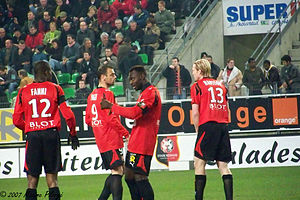
Petter Hansson
Rod Fanni, Mickaël Pagis, John Mensah og Petter Hansson
Petter Hansson er en svensk tidligere fodboldspiller. Han spillede gennem karrieren for blandt andet SC Heerenveen, AS Monaco og Rennes FC.